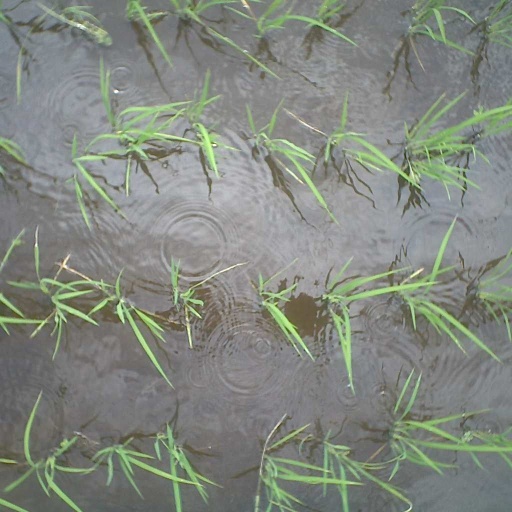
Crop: rice